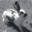
Label: rabbit